John G. Willacy

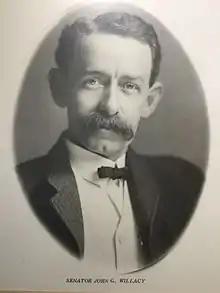

John G. Willacy (November 10, 1859 – September 19, 1943) was a Texas Democratic politician. Willacy is the namesake of Willacy County, Texas, after he introduced a bill to form the new county out of parts of Cameron and Hidalgo counties.